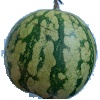
Label: Watermelon 1